Pillar of Salt (road sign)

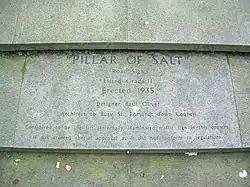
Plaque at the base of the Pillar of Salt

Pillar of Salt is the name of a Grade II listed road sign on Angel Hill, Bury St Edmunds, Suffolk, England. It was listed in 1998, when it was described as being "individual and probably unique". According to the plaque set at the foot of the sign, it is thought to be the first internally illuminated road sign in the country. Designed by Basil Oliver, architect to Bury St. Edmunds Town Council in 1935, it had to be granted special permission because the height of the letters and numbers did not conform to regulations.